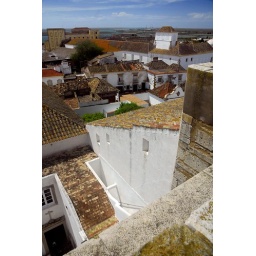
The view from a church tower in the Old Town out over the tiled roofs of Faro